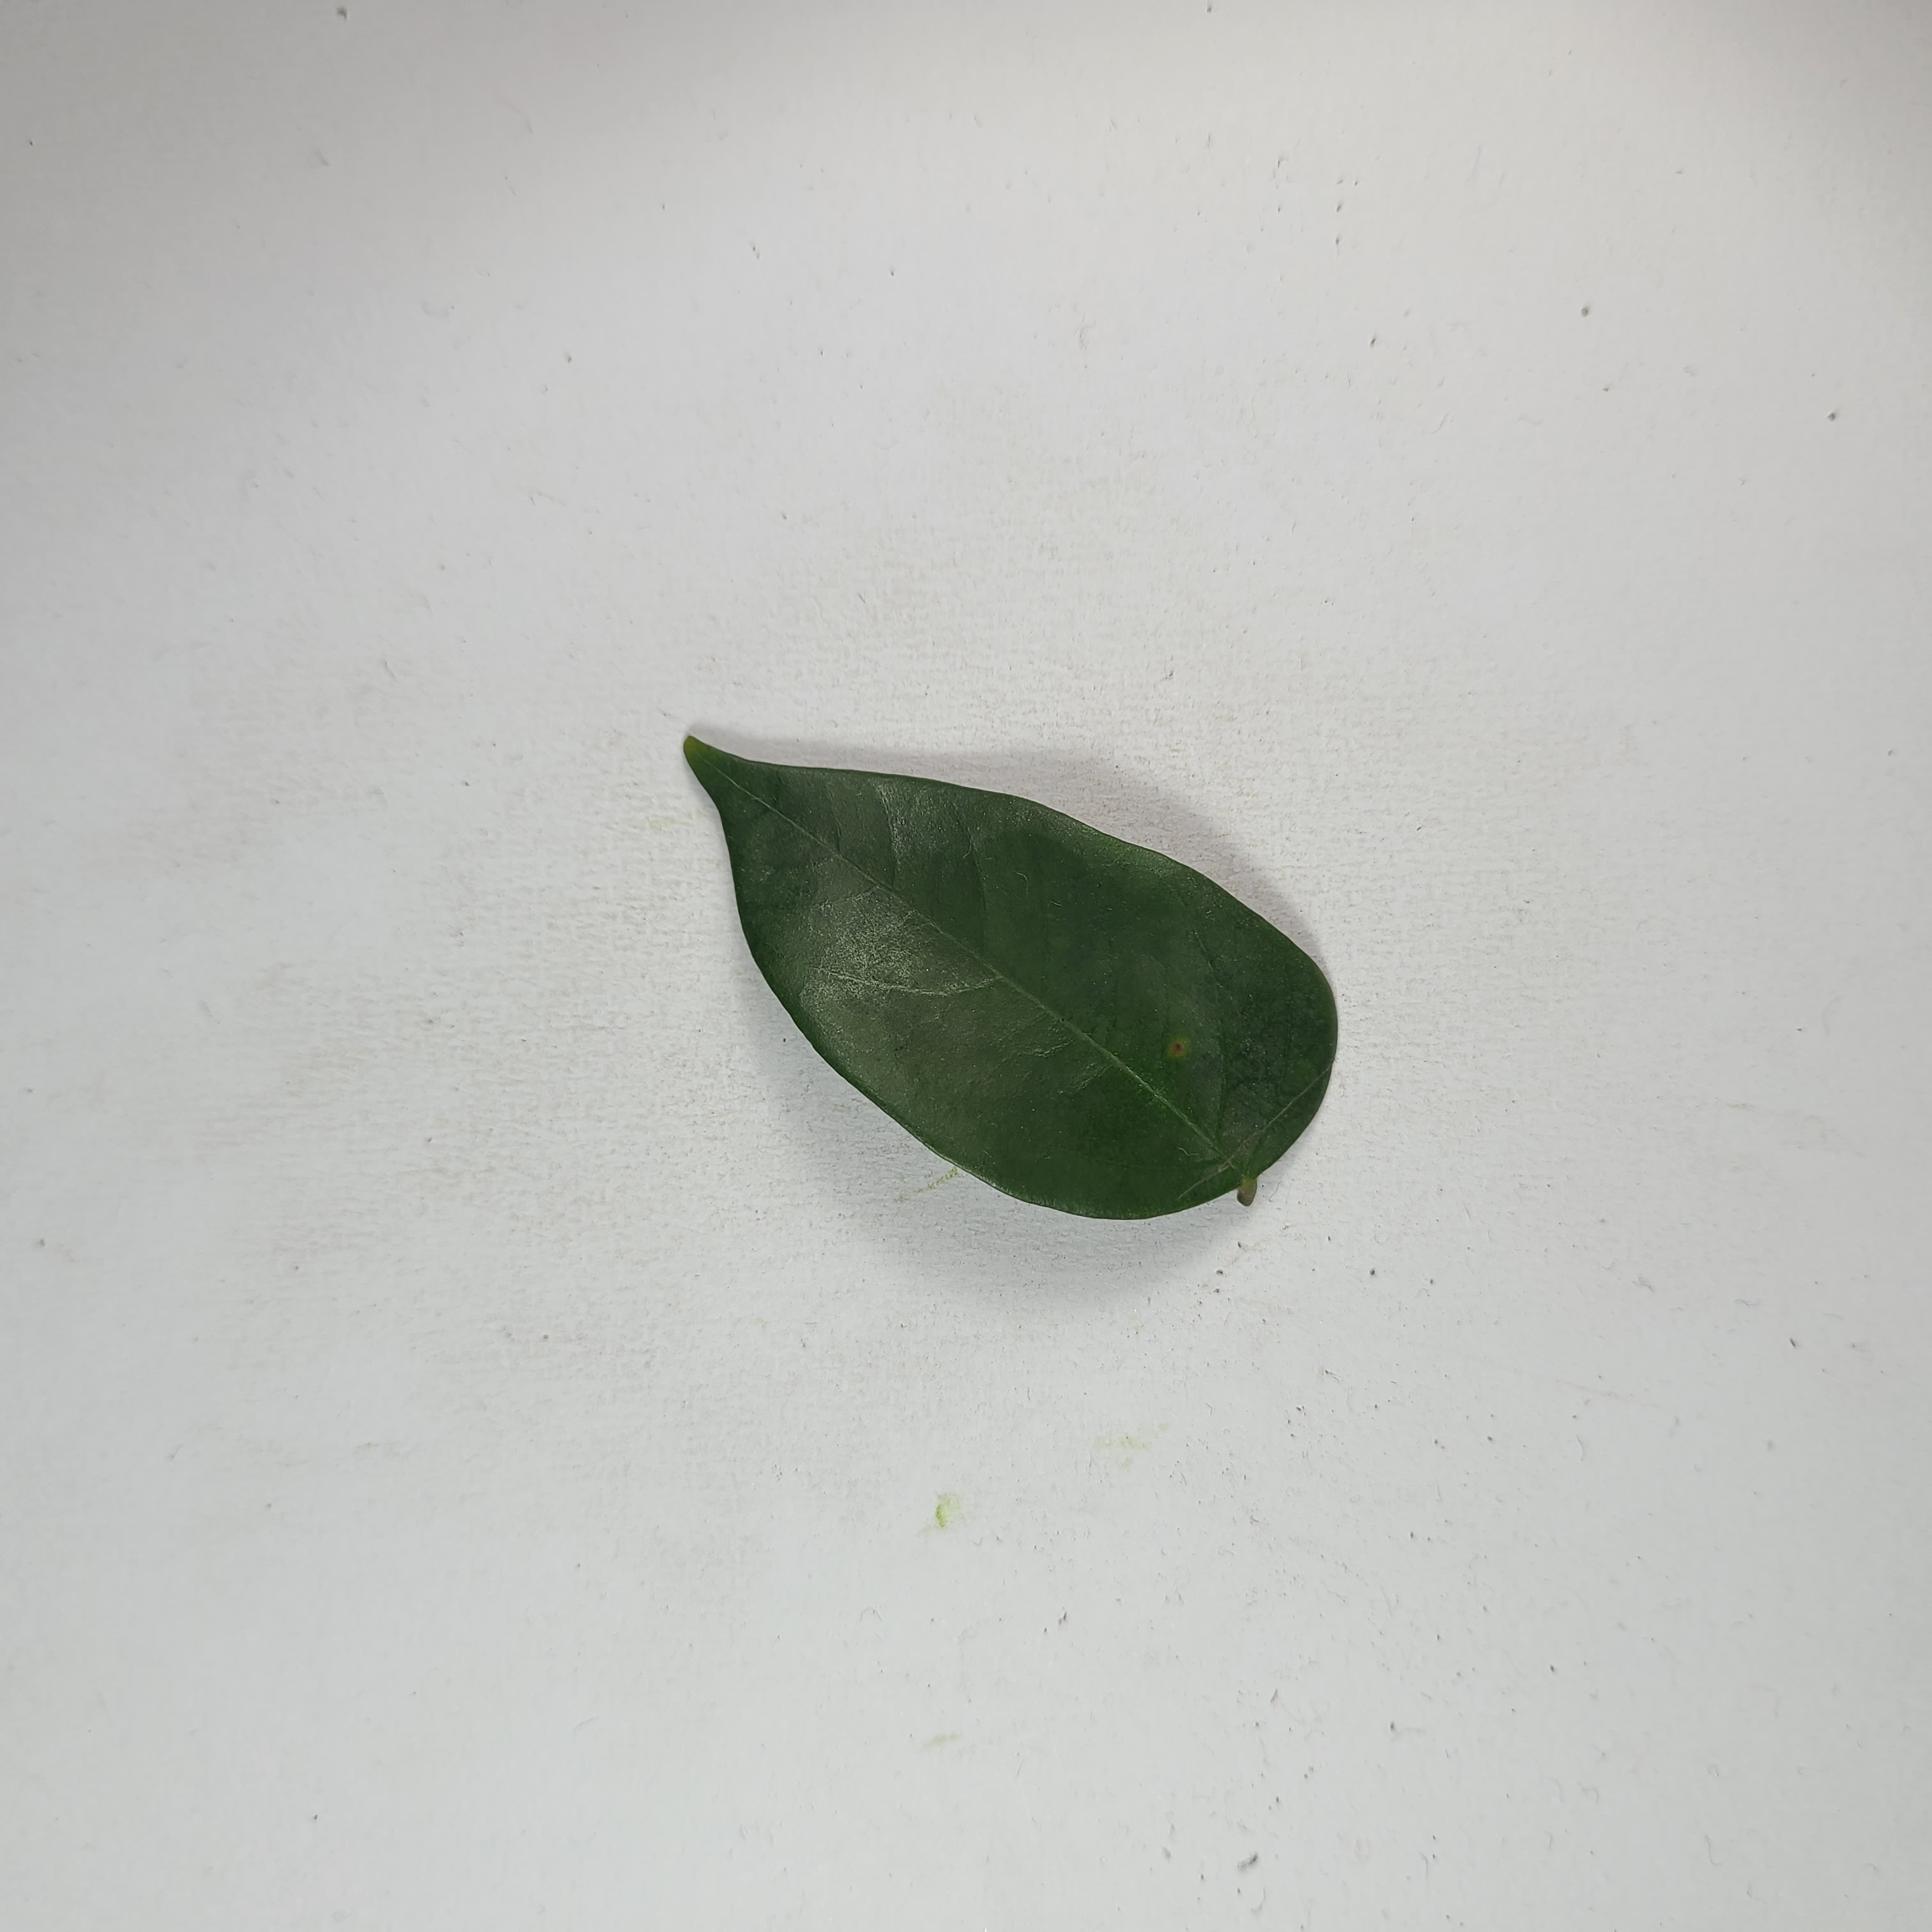
Label: Healthy Leaves